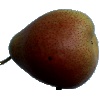
Label: pear_forelle